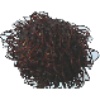
Label: rambutan